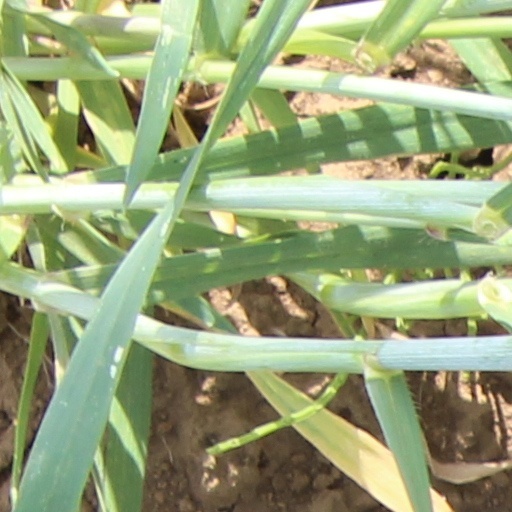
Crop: wheat